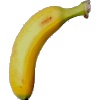
Label: banana_lady_finger